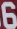
Number: 6